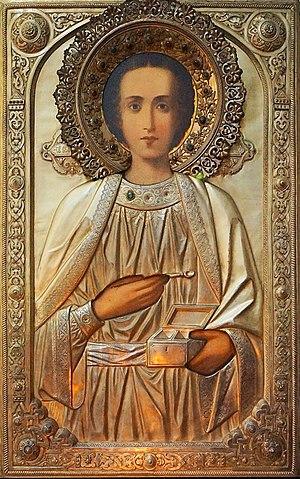
La cathédrale de la Dormition est une cathédrale orthodoxe située à Iaroslavl, ville de l'Anneau d'or de Russie et dont le centre historique est classé patrimoine mondial par l'Unesco depuis 2005. Elle fut édifiée au confluent de deux cours d'eau : la Volga et le Kotorosl. Entre la première construction en 1215 et sa destruction totale en 1937, elle fut restaurée et même reconstruite plusieurs fois : la première au début du XVIᵉ siècle, et plus tard encore, au milieu du XVIIᵉ siècle. Depuis 2004, à l'emplacement de l'édifice primitif, s'élève une église nouvelle, reconstruite avec des proportions plus grandes que la précédente.